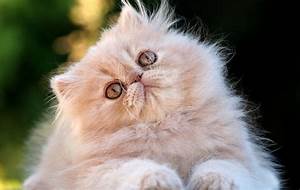
Label: cat